Sequatchie County Courthouse

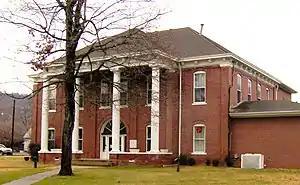

The Sequatchie County Courthouse, on Cherry St. in Dunlap, Tennessee is a courthouse which was built in 1911. It was listed on the National Register of Historic Places in 1980.